Miguelón

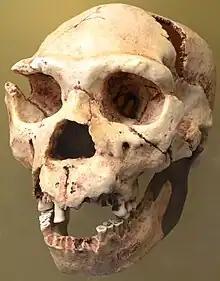
Cranium 5. The mandible of this cranium was nearly intact.

Miguelón is the popular nickname for a human skull of the Sima de los Huesos hominins, classified as belonging to the "Neanderthal clade". One of the best preserved skulls in the human fossil record, it has been estimated to date to 430,000 years ago. It is one of more than 5,500 fossils belonging to early human populations which have been found in the Sima de los Huesos ("pit of bones") site in the Sierra de Atapuerca in northern Spain.